Nosseni Altar

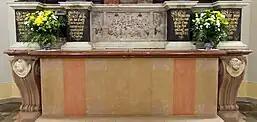
The lower altar structure of the Nosseni altar

On April 1, 1993, the Loschwitz parish formally requested permission from the regional church office to transfer the Nosseni altar to the Loschwitz church. This baroque church, built in 1705–1708 by Johann Christian Fehre and George Bähr, underwent reconstruction from 1991 to 1994 after its extensive damage during the bombing of Dresden in 1945. However, the restoration of the original baroque pulpit altar was not feasible. Given the suitable spatial conditions within the Loschwitz church for accommodating the Nosseni altar, preliminary discussions concerning its restoration and reconstruction commenced in 1996. During this period, the altar, crafted from alabaster, marble, and sandstone, was dispersed across multiple locations in Dresden, consisting of over 350 individual components. The declared goal was to incorporate all preserved parts into the restored altar. Various potential approaches were considered, including anastilosis and the incorporation of "old" components into a contemporary altarpiece design.